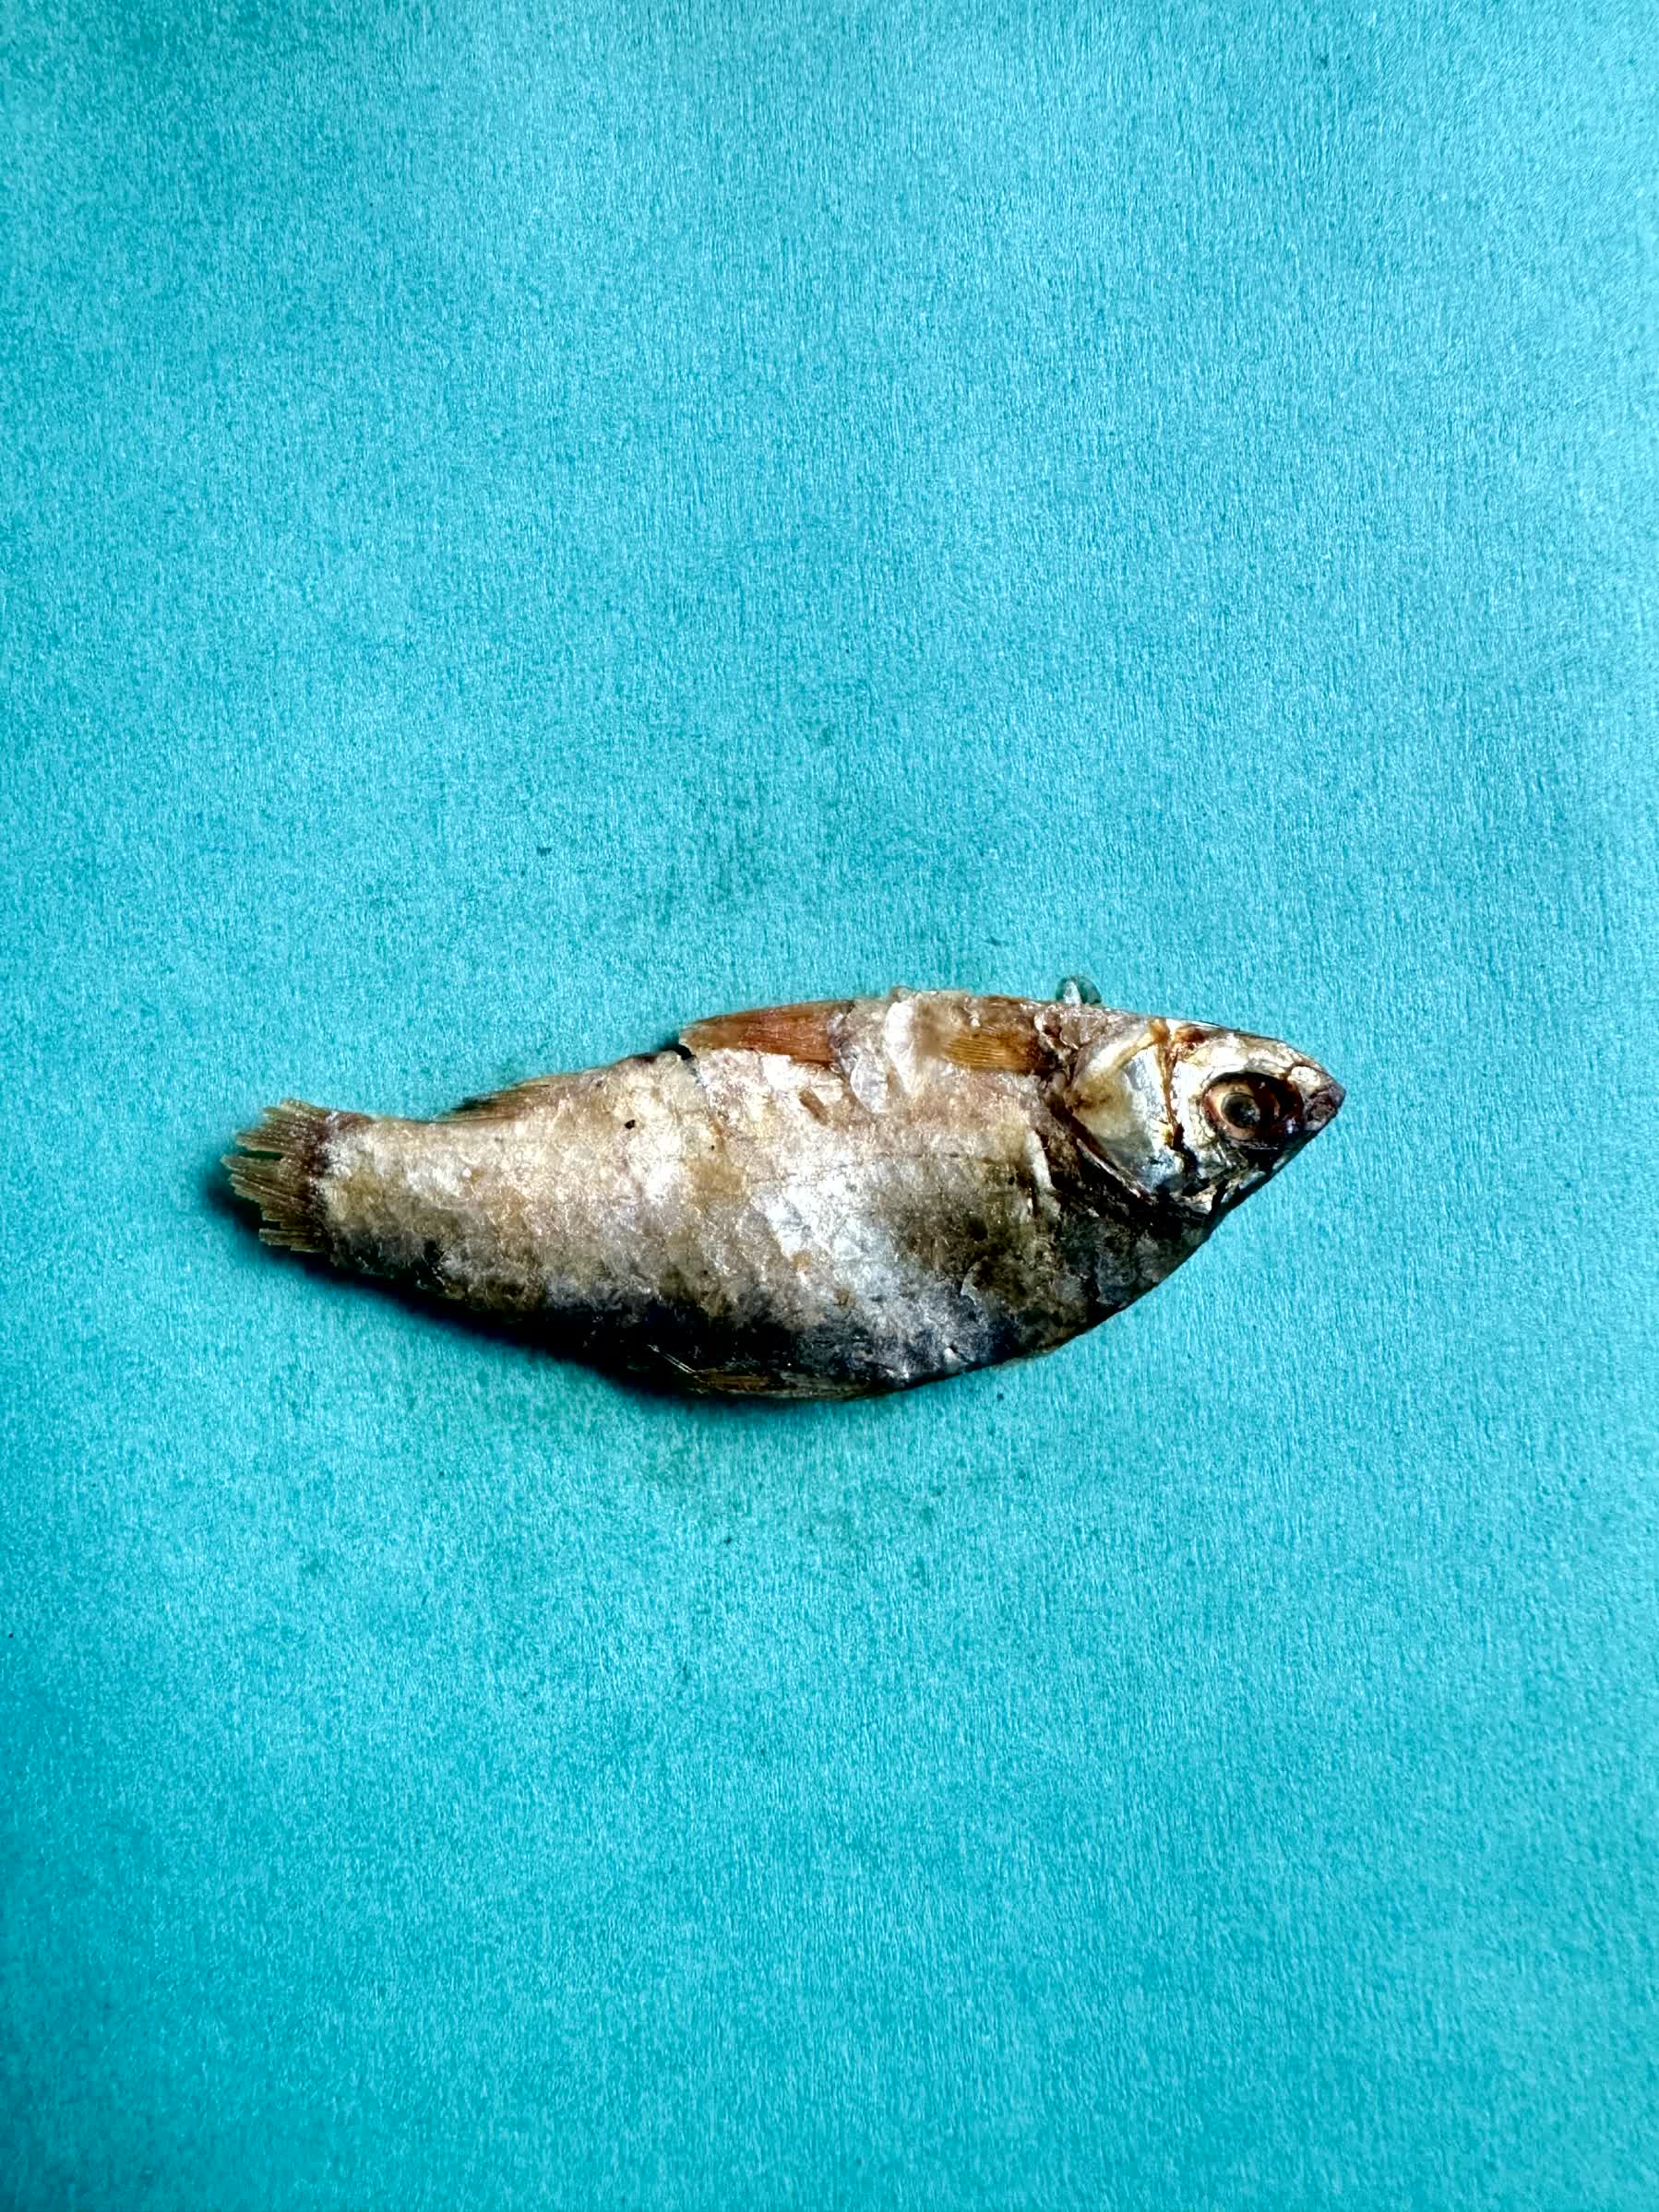
Species: puti chepa